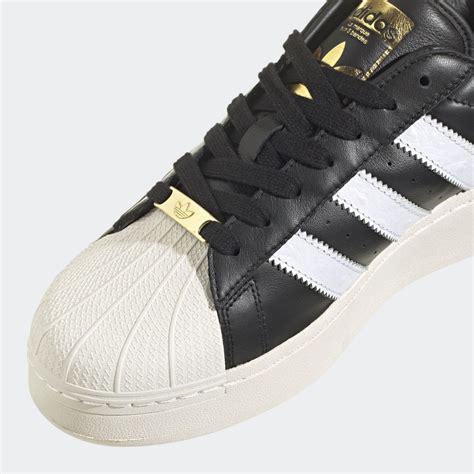
Brand: Adidas
Model: Superstar XLG